Ellen Woodsworth

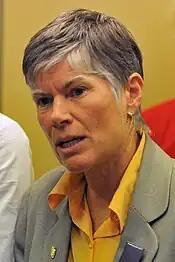
Ellen Woodsworth speaking at a press conference in Vancouver, Canada.

Ellen Woodsworth is an international speaker and activist based in Vancouver, British Columbia, Canada. She is the founder and matriarch of Women Transforming Cities International Society and the Co-Chair of WILPF, Canada.